6th Battalion, Cheshire Regiment

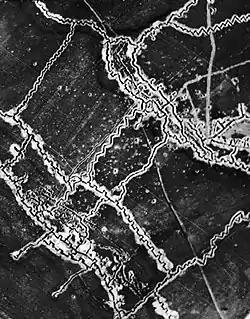
Aerial photograph of the Schwaben Redoubt (upper right) taken before the Battle of the Somme.

39th Division moved to the Somme sector in late August, and on 3 September it attacked along the River Ancre at Beaumont-Hamel, but again most of 118th Bde was not directly involved. For the next three weeks the division held a long section of the front line, carrying out active Trench warfare without attacking. It cooperated with the divisions that successfully attacked Thiepval on 26 September and the Schwaben Redoubt on 28 September during the Battle of Thiepval Ridge.